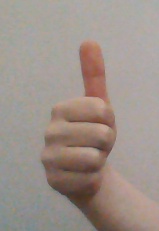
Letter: aleff